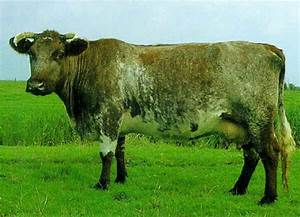
Label: mucca